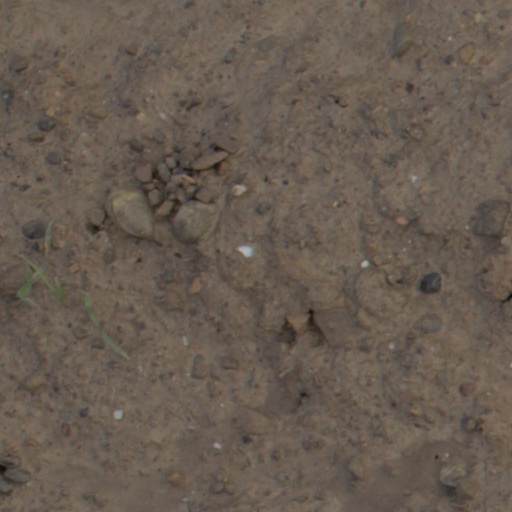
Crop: wheat